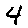
Label: 4